Transport in Leeds

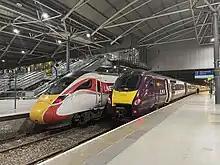
High-speed trains in Leeds

The station has 18 platforms, making it the largest in England outside London, and the second largest, after Edinburgh Waverley, in the UK, having been rebuilt from 12 platforms in 2001 at a cost of £265 million.